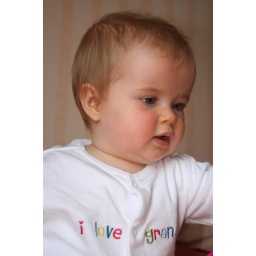
This little shoot was taken early one morning, nice light in the bedroom at Susie's mum's house